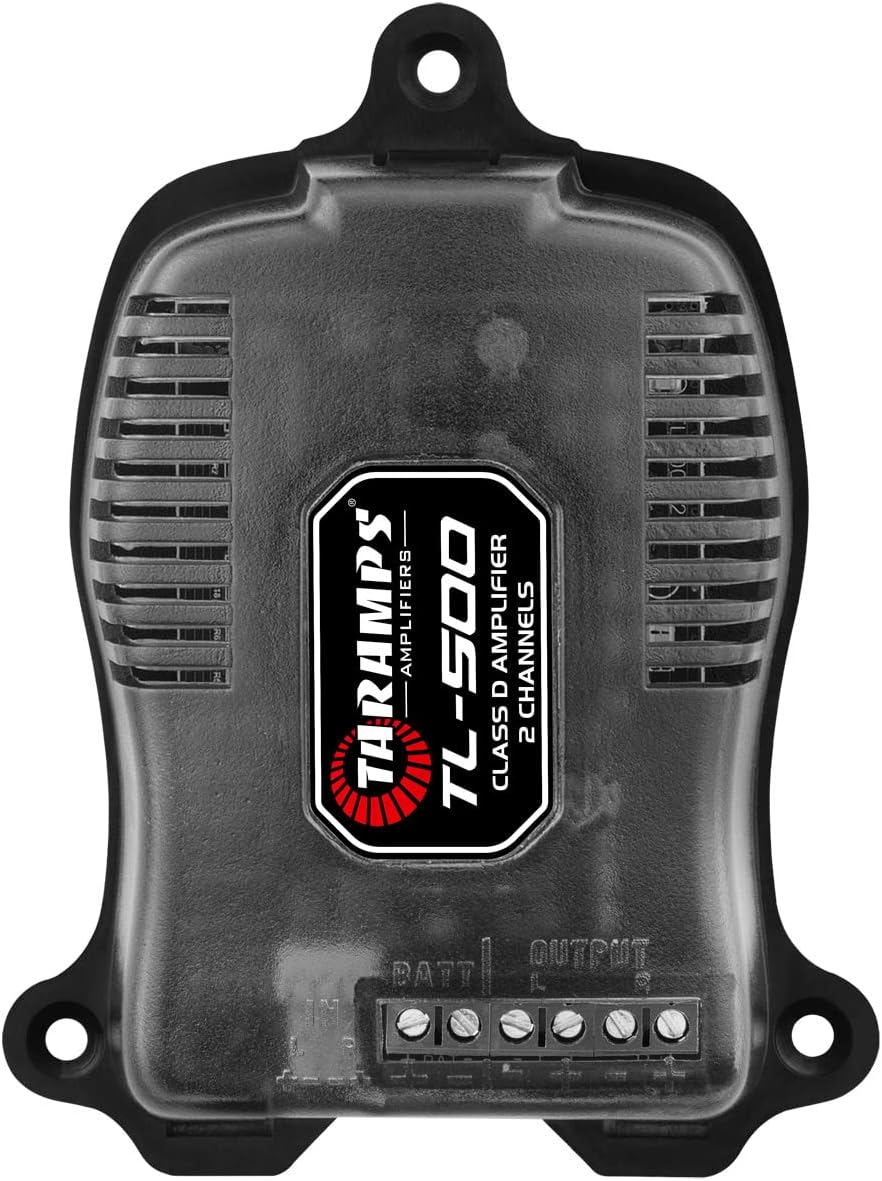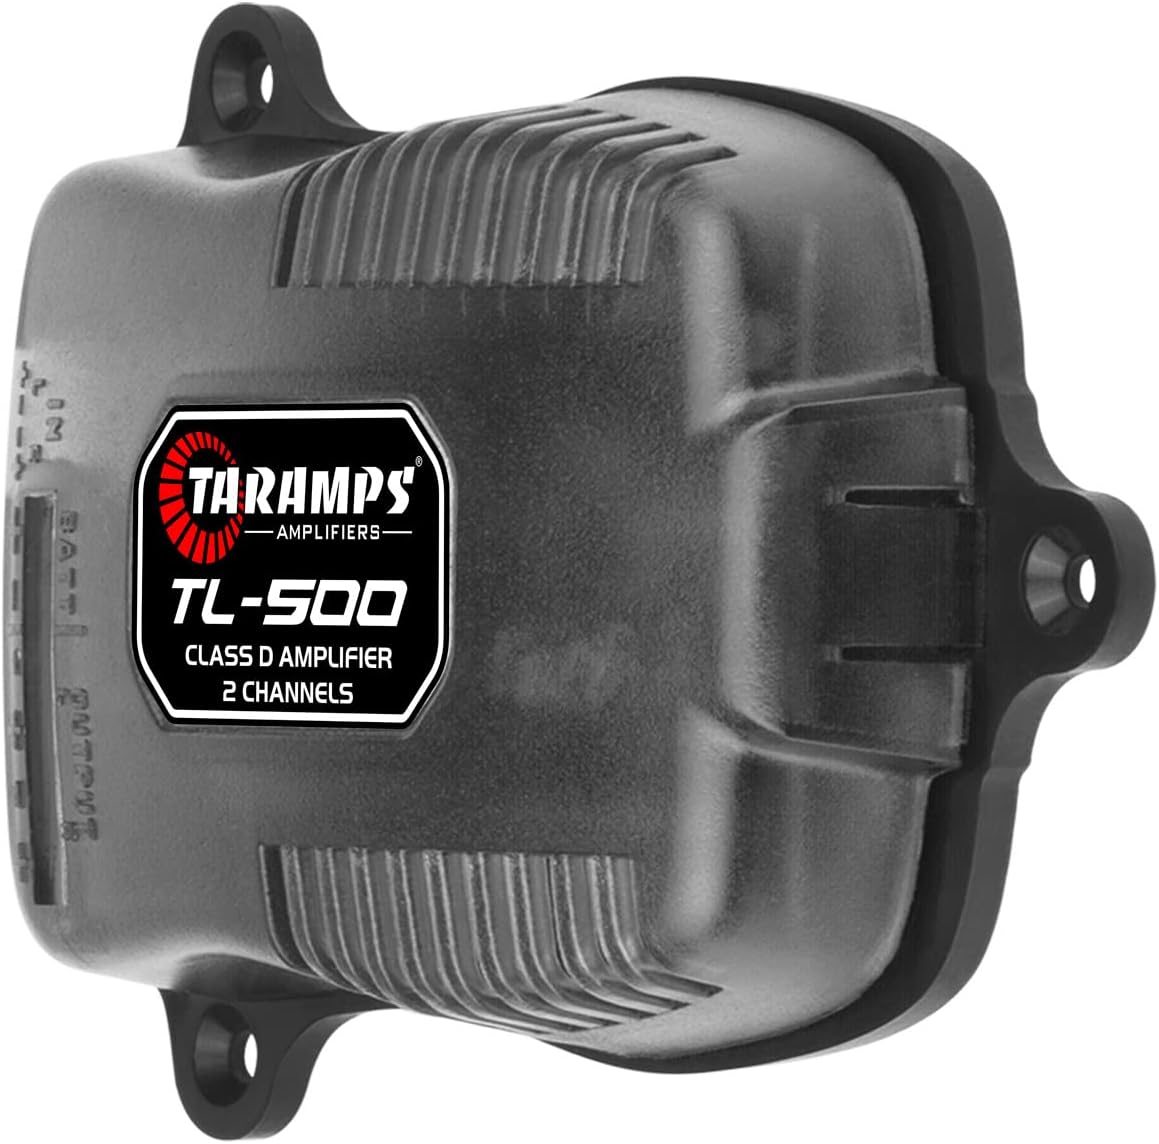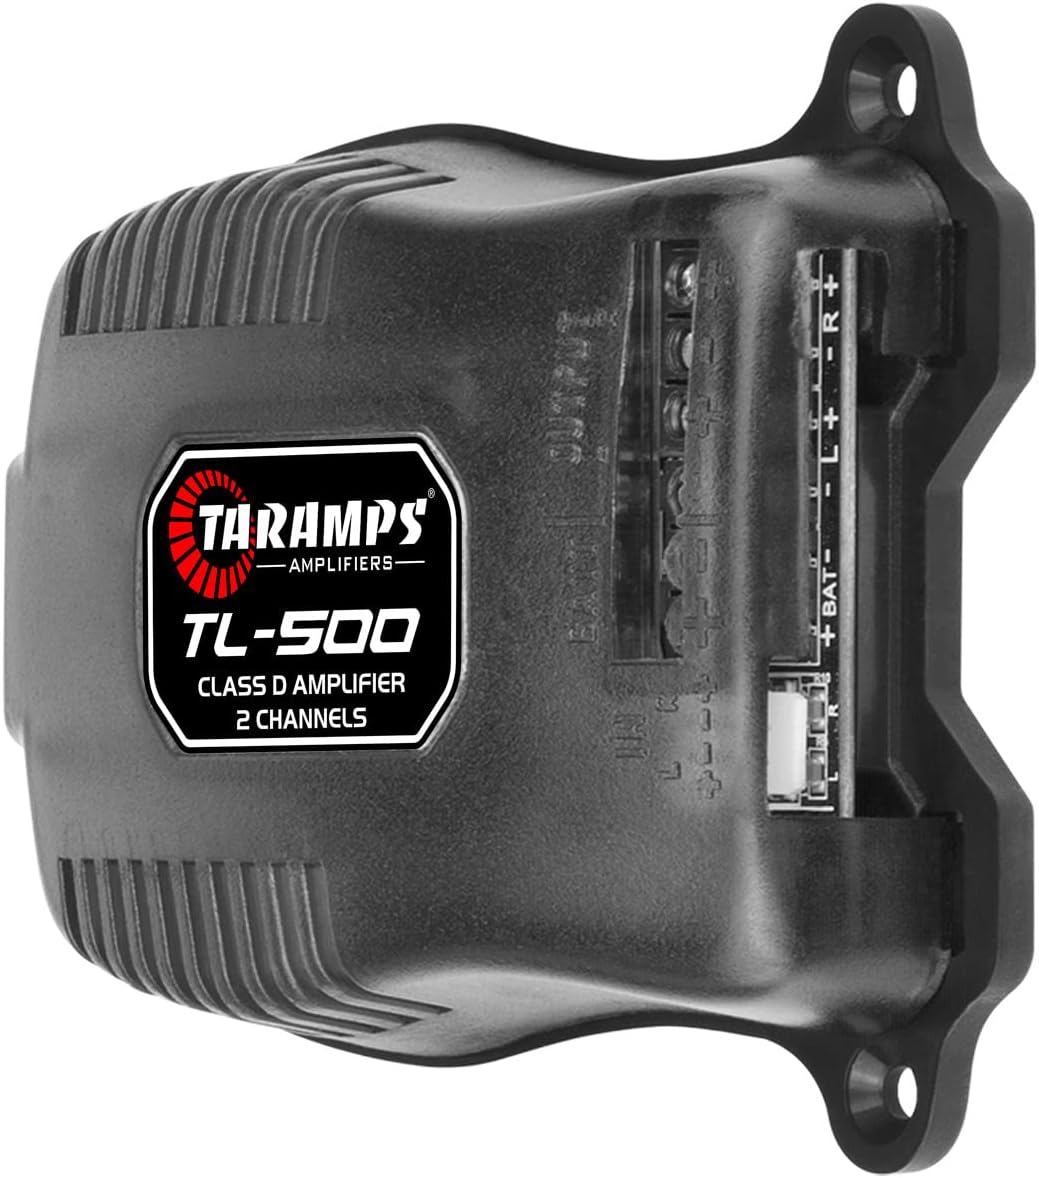
Taramps TL-500 2x50 Watts-RMS Mini Compact Car Amplifier Full Range 2-Channels Class-D 2-ohm Stable
Category: All Electronics
Maximum power @ 14. 4VDC - 2 x 50W RMS (stereo 2 ohms)
Features: Maximum power @ 14. 4VDC - 2 x 50W RMS (stereo 2 ohms) | Maximum power consumption: 7. 6 amps (musical: 3. 8 amps) | Channels: 2, topology: class-d | Min. Supply voltage: 8 VDC, Max. Supply voltage: 16 VDC | Protection system: short circuit in the output/thermal protection